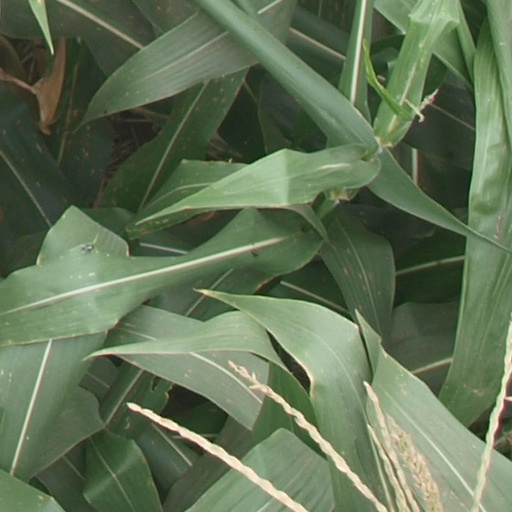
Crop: maize; corn